Culture of South Africa

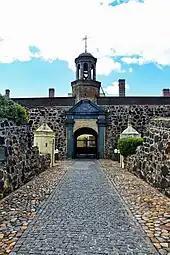

The architecture of South Africa mirrors the vast ethnic and cultural diversity of the country and its historical colonial period. In addition, influences from other distant countries have contributed to the variety of the South African architectural landscape.